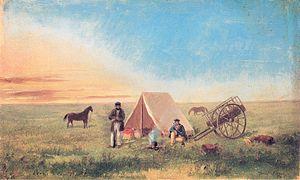
La conquête de l'Ouest est le processus de colonisation par des populations essentiellement d’origine européenne et le gouvernement des États-Unis, au XIXᵉ siècle, de l'immense territoire qui s'étend en Amérique du Nord entre le Mississippi et l'océan Pacifique, habité jusqu'alors par les peuples amérindiens.
Les Indiens des Plaines, localement Peuples autochtones des Plaines, sont les peuples indigènes qui occupaient les Grandes Plaines d'Amérique du Nord. Composés de diverses tribus, ils ont en commun un mode de vie basé sur la chasse au bison jusqu'au début des années 1880. Ils luttent contre l'invasion des Blancs au XIXᵉ siècle et demeurent le stéréotype du « Peau-Rouge » véhiculé principalement dans les westerns.
Lorsque les premiers colons anglais sont arrivés à Jamestown en 1607, le continent américain connaissait une faible densité de population depuis plusieurs millénaires, n'étant peuplé que par les Amérindiens. Le territoire américain fut ensuite colonisé à partir du XVIIᵉ siècle par différentes puissances européennes
La période de la fin du XVIIIᵉ siècle au milieu du XIXᵉ siècle est fondamentale pour comprendre le pays : la guerre d'indépendance des États-Unis, l'industrialisation et la guerre de Sécession ont marqué et préparé l'ascension de la puissance américaine.